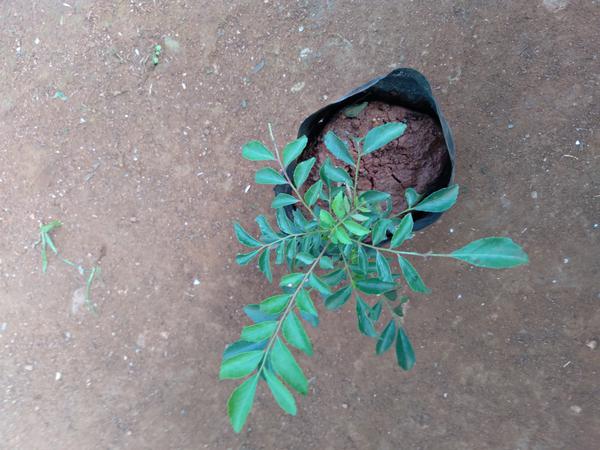
Plant: Curry_Leaf